Alonei Abba

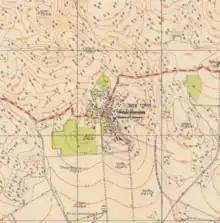
Map of Alonei Abba, 1956, on the previous sites of Umm el Amad and Waldheim

On 12 May 1948 a group of young Zionist pioneers from Czechoslovakia, Austria and Romania, members of HaNoar HaTzioni, established kibbutz BaMa'avak ("In The Struggle") in the abandoned colony, after four years of agricultural training in Herzliya. Three years later, the kibbutz became a moshav shitufi and the name was changed to "Alonei Abba" in memory of Abba Berdichev, who was parachuted into Czechoslovakia in 1943 to assist clandestine British forces, but was captured and executed in 1945.